Sepa Jalgpallikeskus

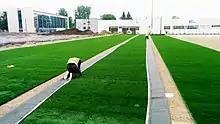
Installation of artificial grass at Sepa Jalgpallikeskus in June 2016

In order to gather funds for the project, Tammeka started a crowdfunding campaign, which was to become the biggest crowdfunding project in Estonia's sports history. The campaign kicked off on 2 November 2015 and ended on 12 January 2016, during which over 3,000 people raised €150,000 for the construction of the football centre.